Volkswagen LT

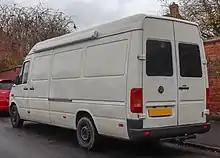
VW LT 35 TDI

In 1996, the joint venture of Volkswagen and Daimler's Mercedes-Benz Commercial introduced the second generation LT. The Volkswagen version shared the body shell with the new Mercedes-Benz Sprinter. However, the engine and transmission were Volkswagen Group sourced. This deal would continue in the Volkswagen Crafter, a successor to the LT.